Foreign relations of NATO

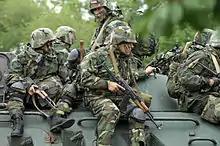
Six soldiers dressed in camouflage and face paint sit on top of a green vehicle.

Moldova does not currently have plans to join NATO. It has participated in the Partnership for Peace programme and the Individual Partnership Action Plan. The former communist government was seen as more allied with Russia and is already a member of the Commonwealth of Independent States. In April 2009 Moldova announced it would not participate in the June NATO military exercises. The new ruling party, the Alliance for European Integration, elected in the July 2009 Moldovan parliamentary election, declined to take any action to either move it toward membership, or withdraw from the Commonwealth of Independent States, and denied plans to do either. Moldova also has an ongoing internal conflict with the territory of Transnistria.